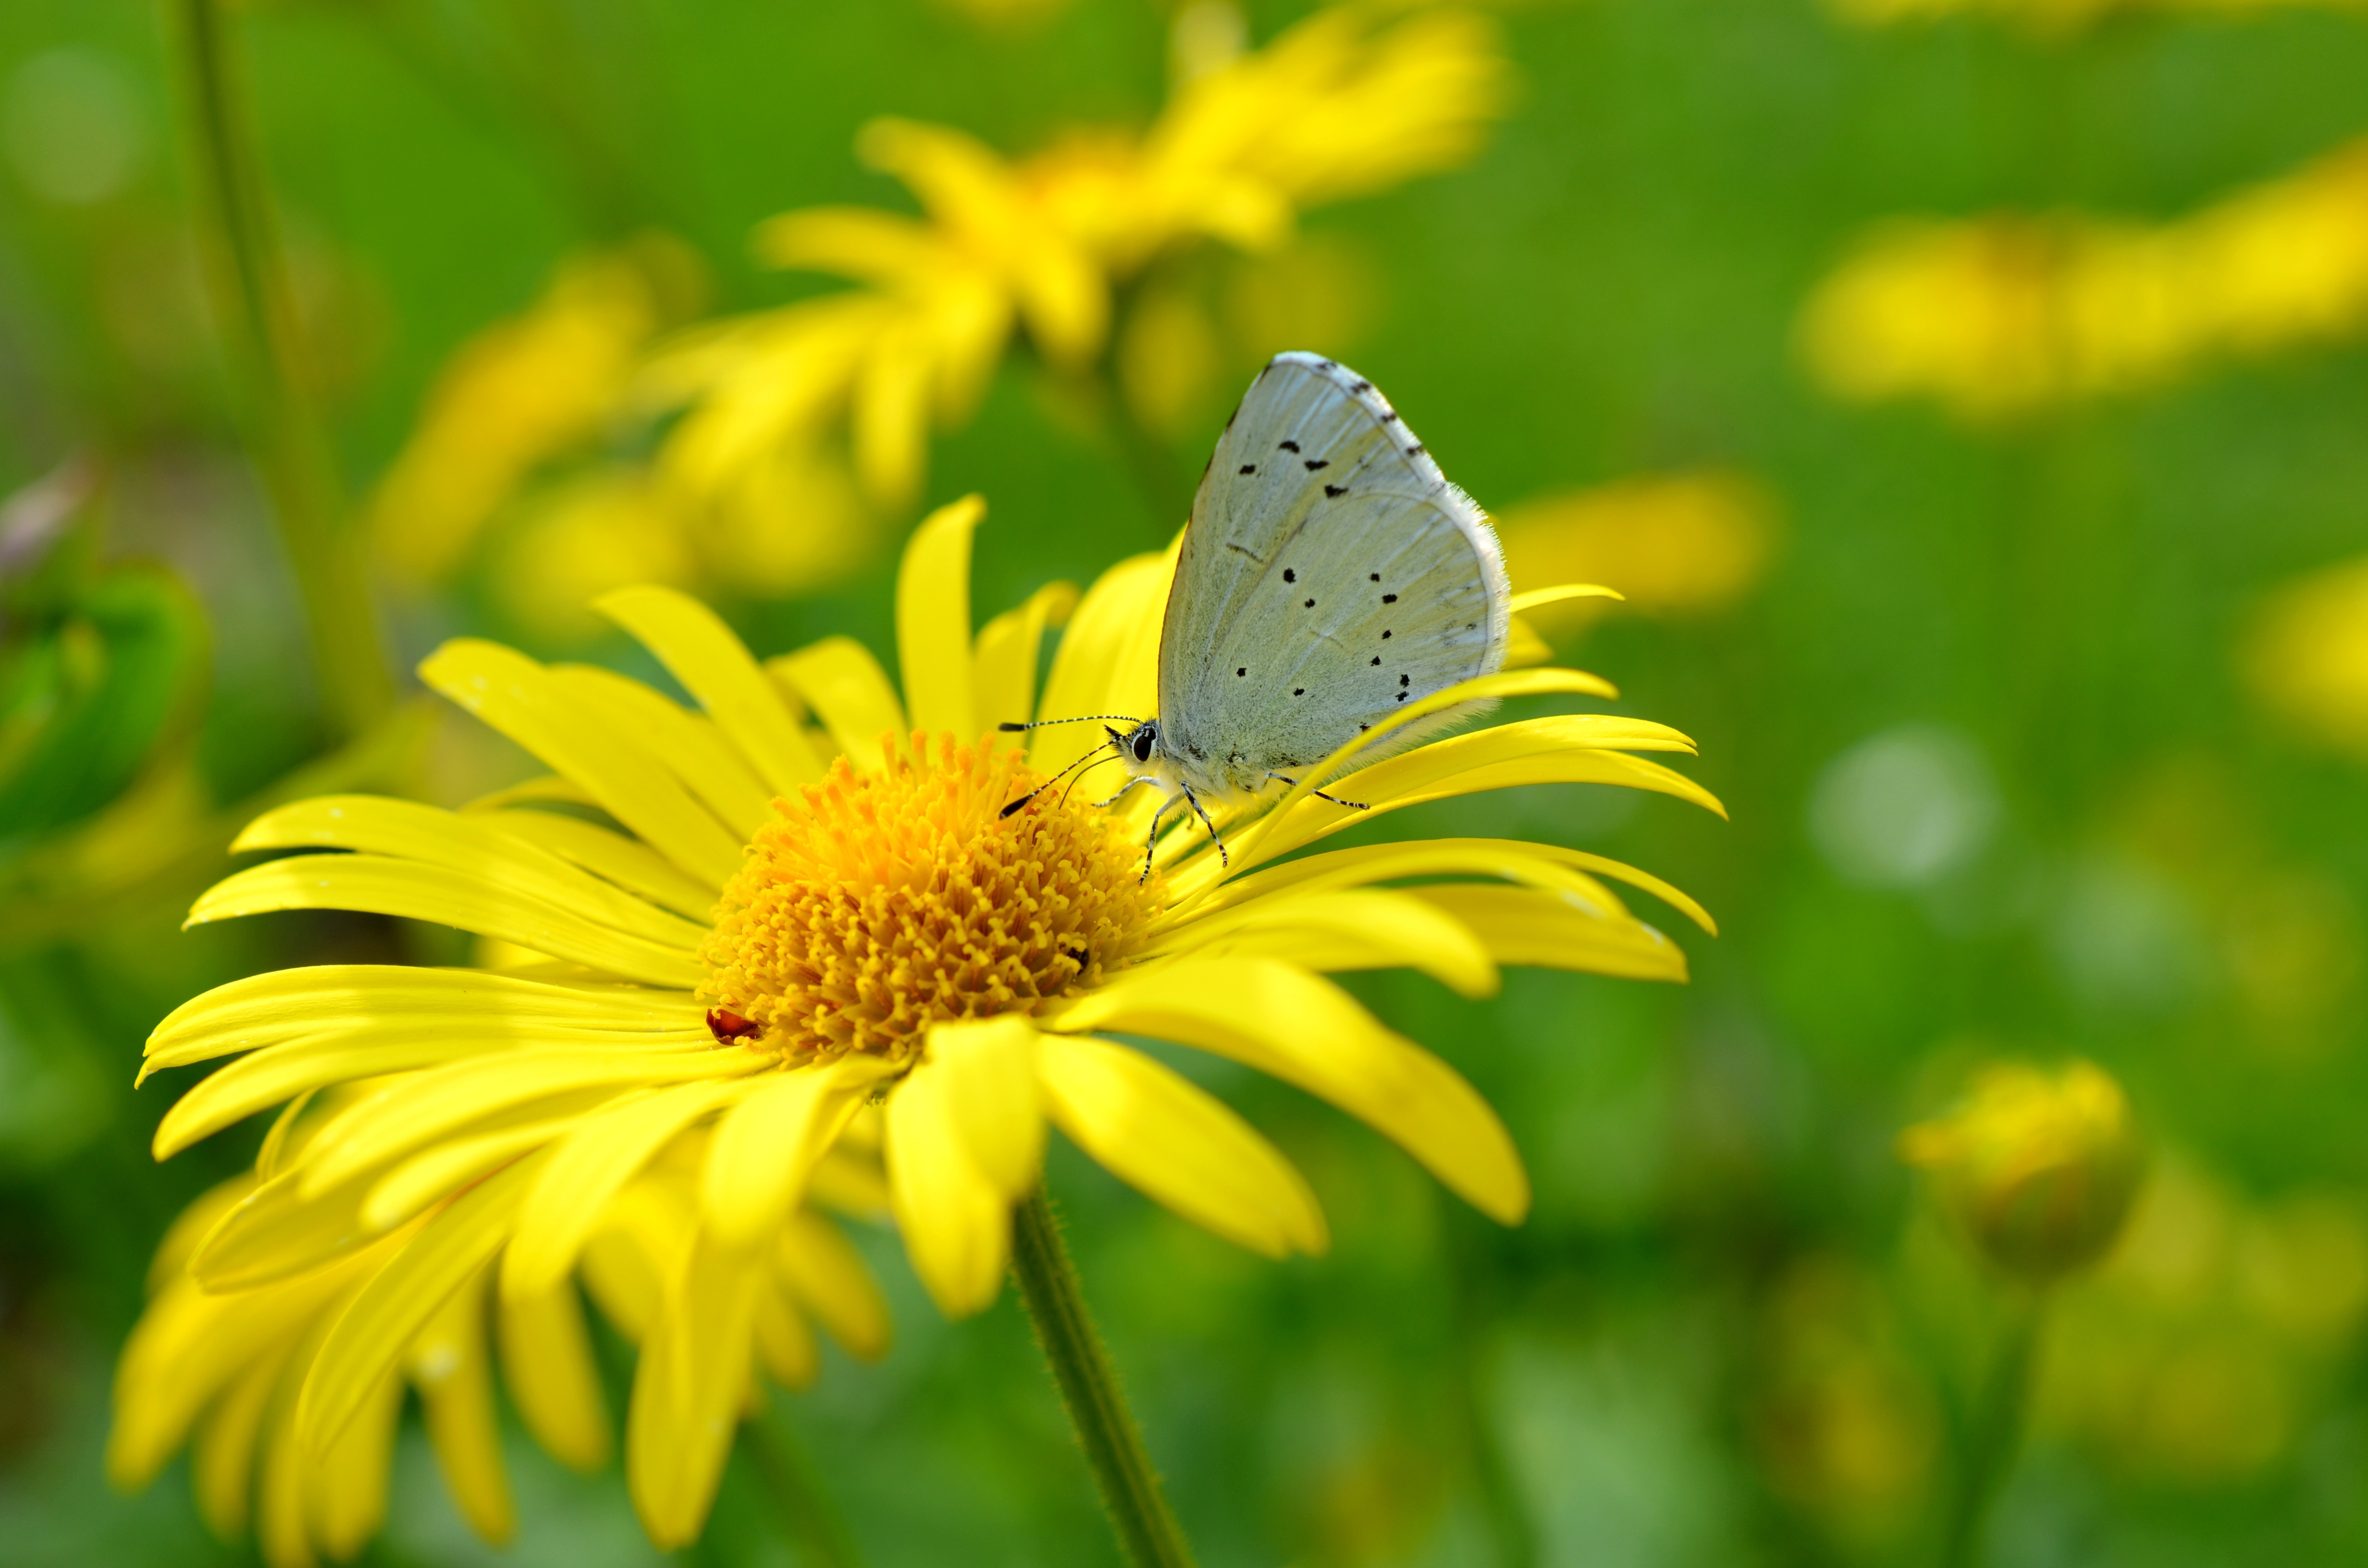
nature, blossom, plant, photography, meadow, prairie, flower, petal, bloom, summer, green, insect, botany, butterfly, yellow, flora, fauna, invertebrate, wildflower, close up, nectar, macro photography, flowering plant, daisy family, pollinator, land plant, moths and butterflies, lycaenid